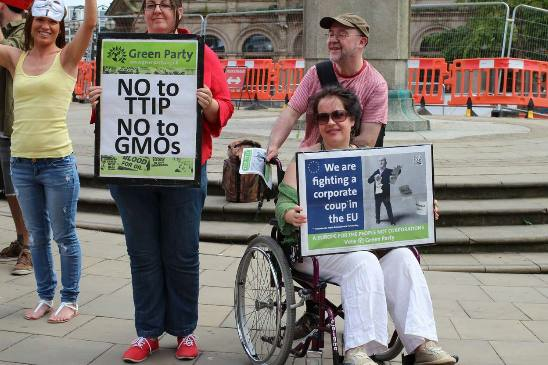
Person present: Yes